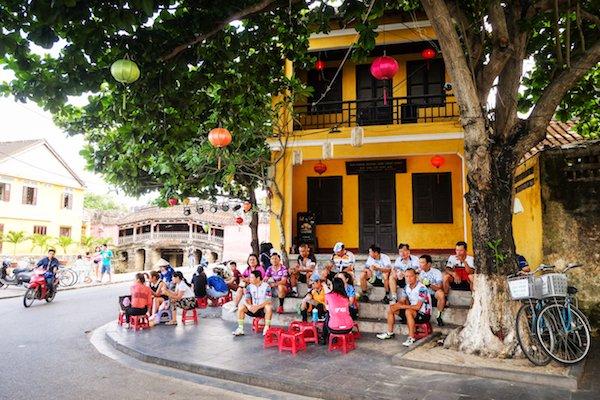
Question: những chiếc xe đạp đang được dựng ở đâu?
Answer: những chiếc xe đạp đang được dựng ở cạnh gốc cây